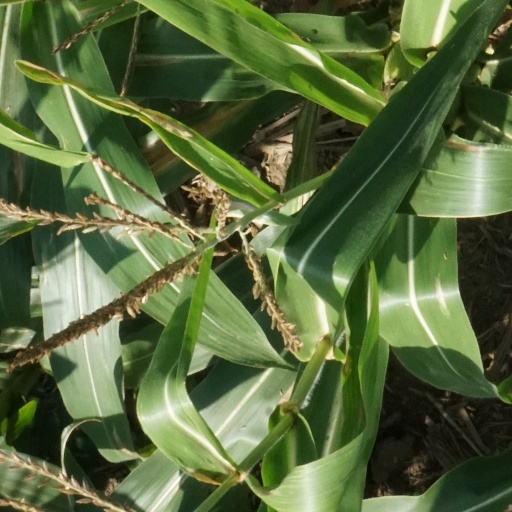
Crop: maize; corn